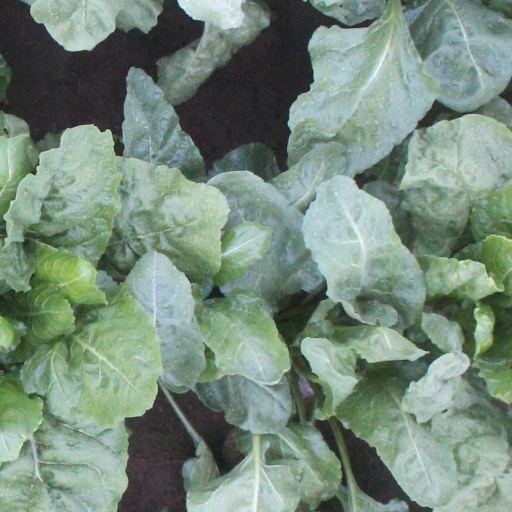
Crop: sugar beet